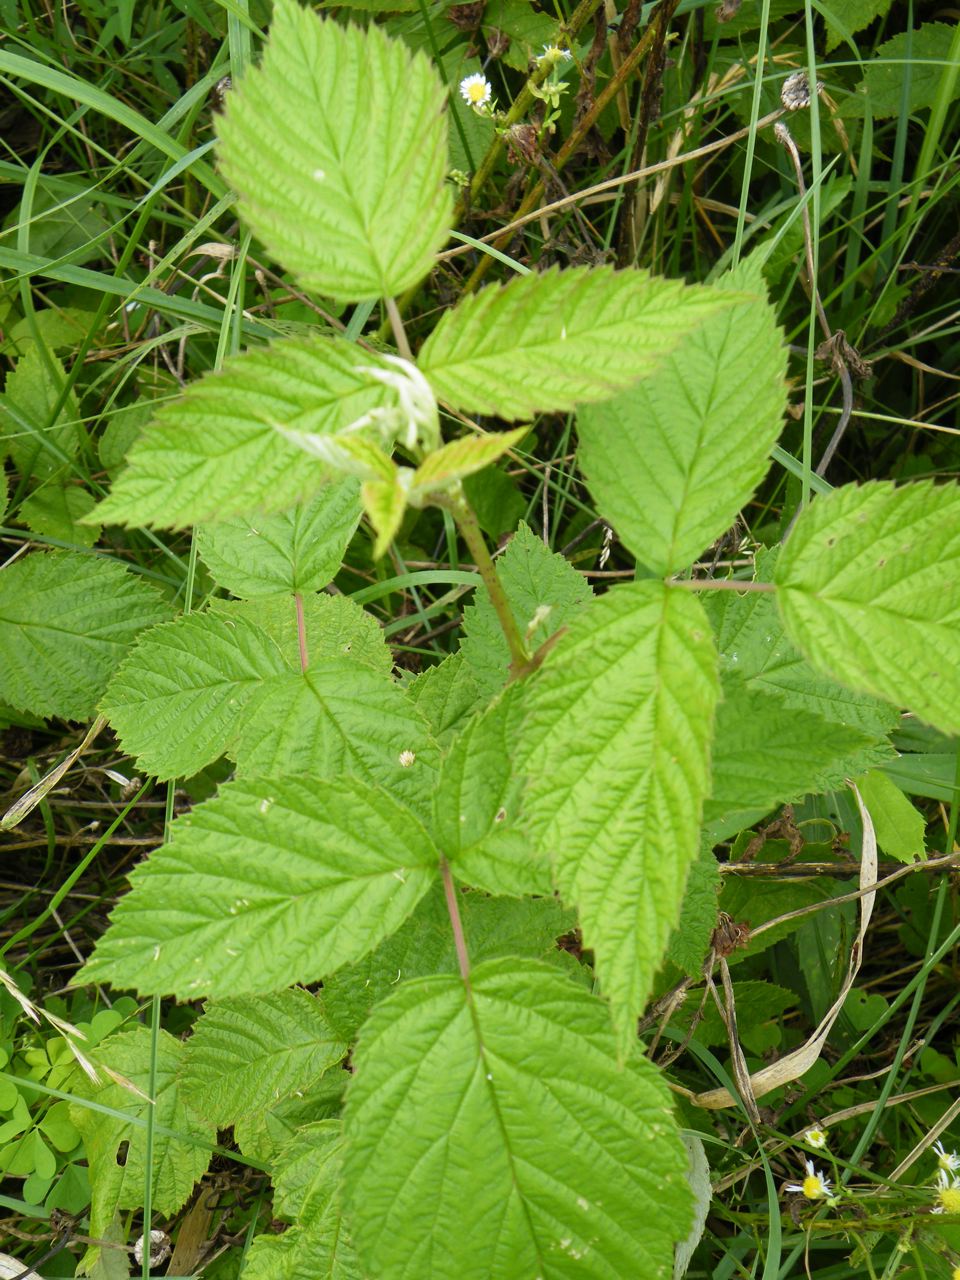
Labels: Raspberry leaf, Raspberry leaf, Raspberry leaf, Raspberry leaf, Raspberry leaf, Raspberry leaf, Raspberry leaf, Raspberry leaf